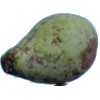
Label: pear_stone